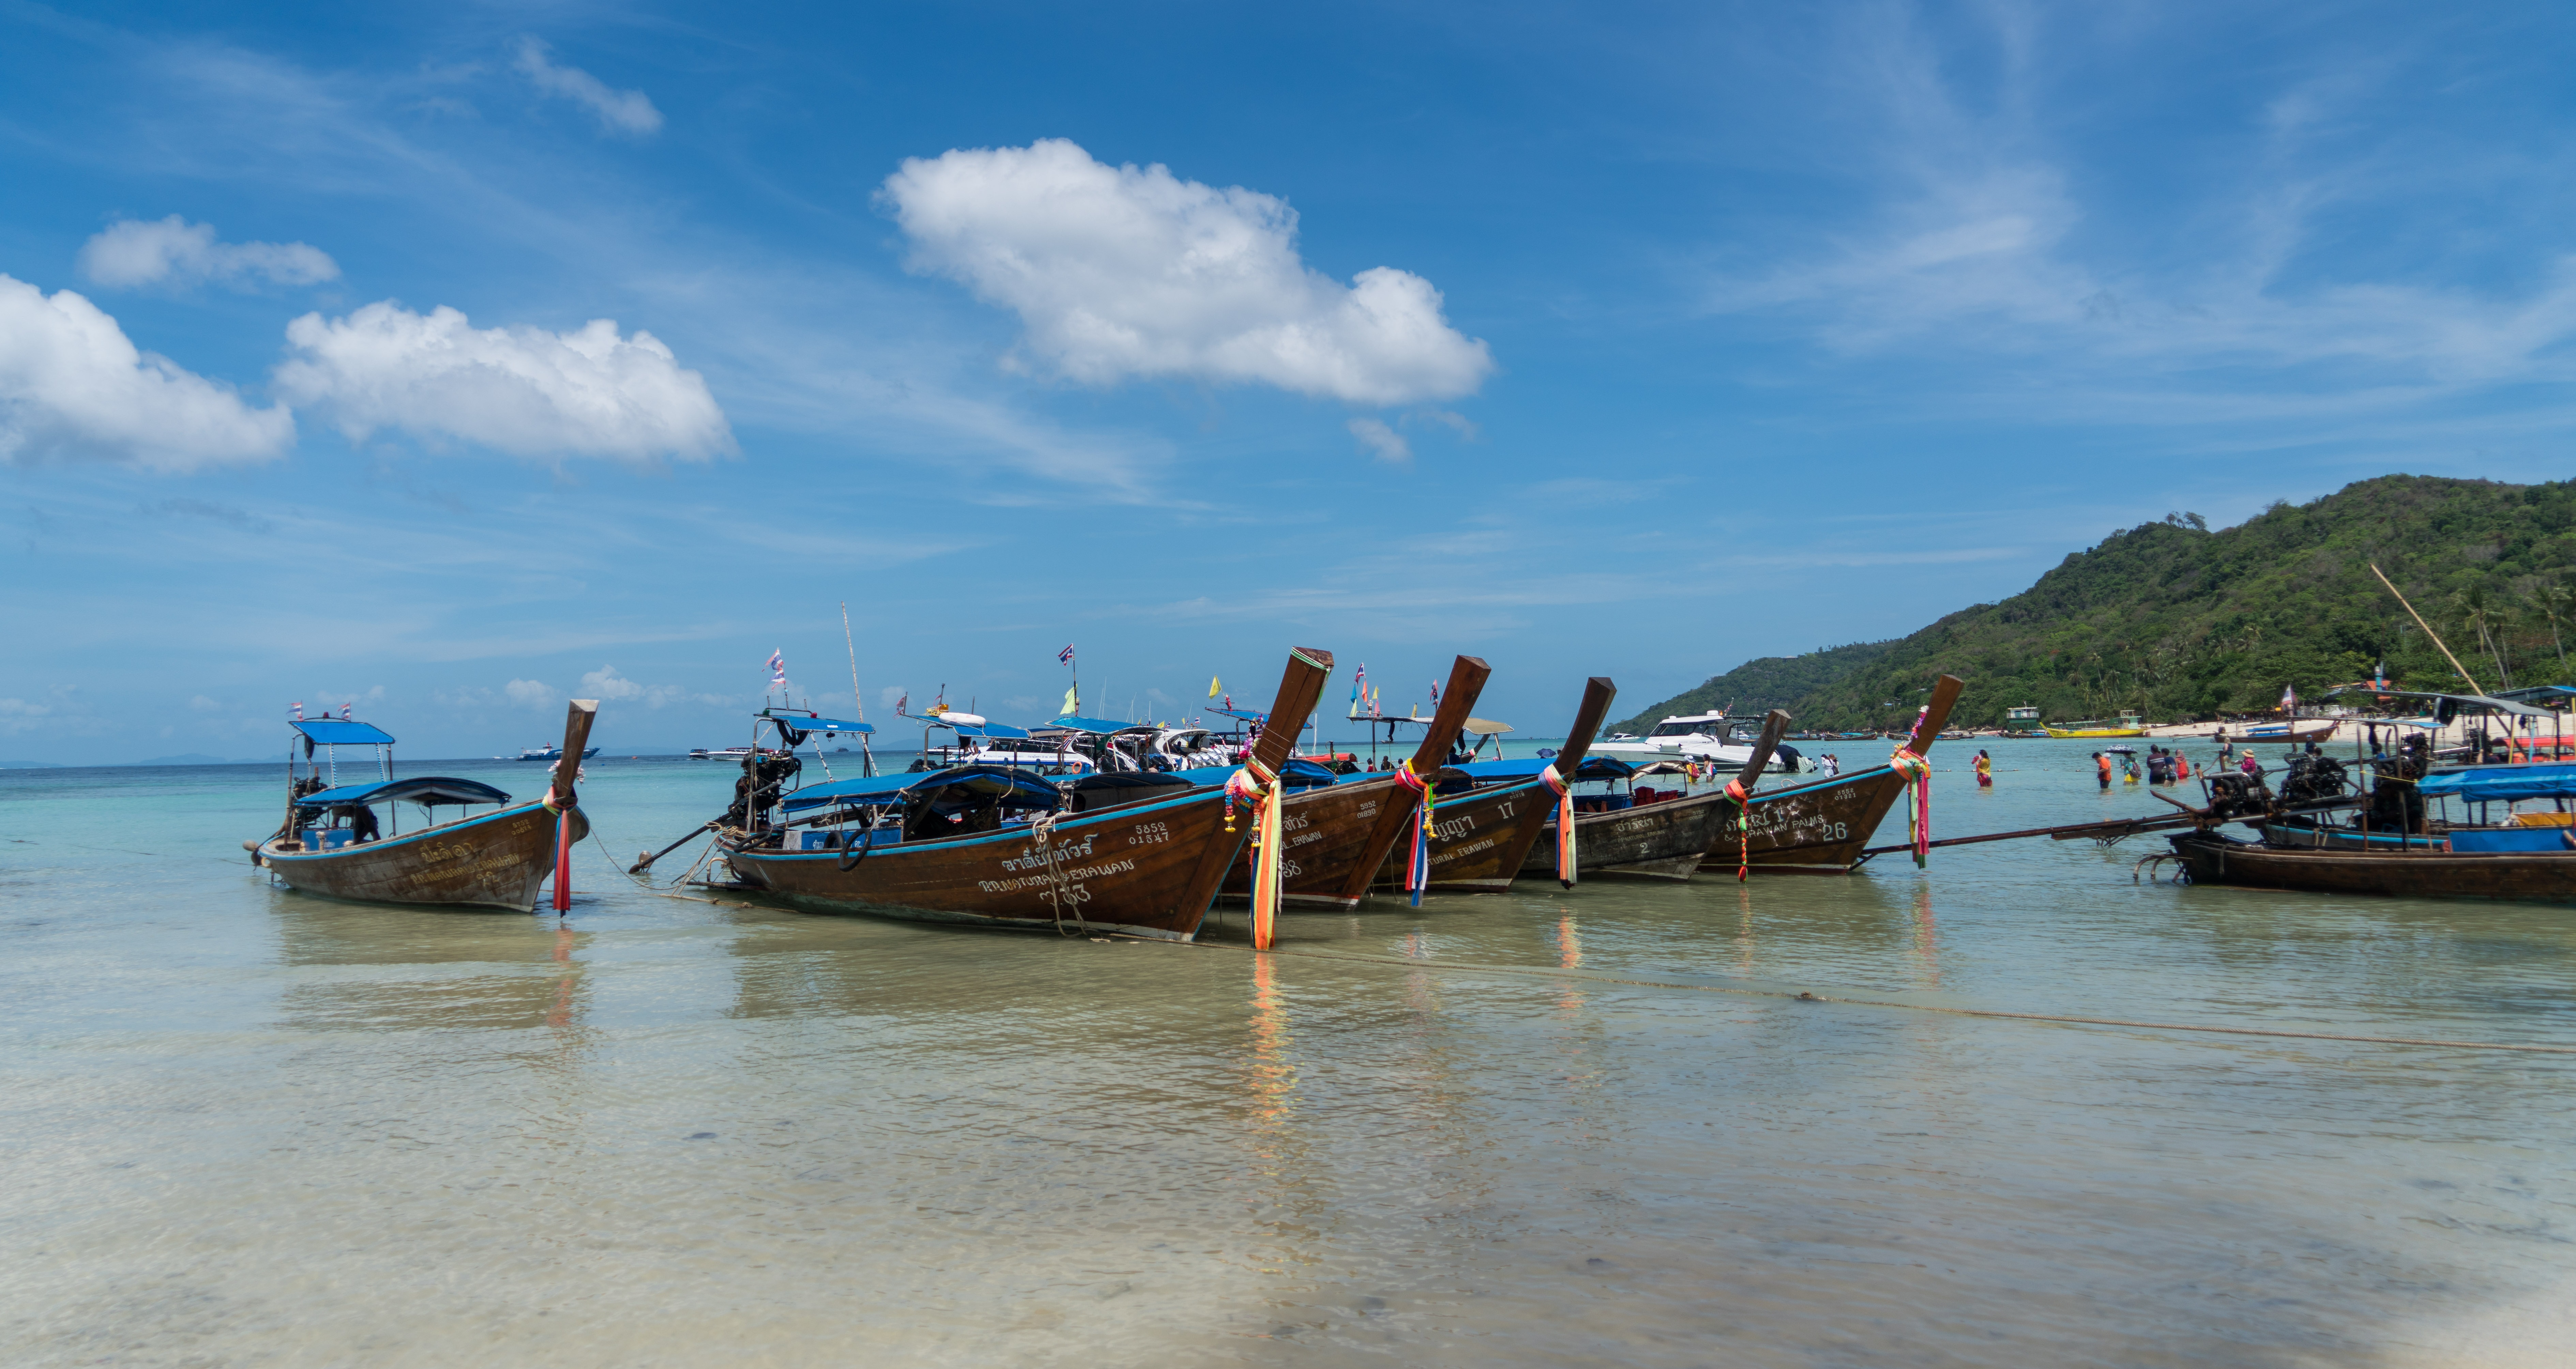
beach, landscape, sea, coast, water, nature, outdoor, ocean, sky, boat, summer, travel, vehicle, tropical, scenery, holiday, bay, tourism, waterway, thailand, rocks, sunny, clouds, boating, mountains, watercraft, fishing vessel, wooden boats, phuket, phi phi island tour, watercraft rowing